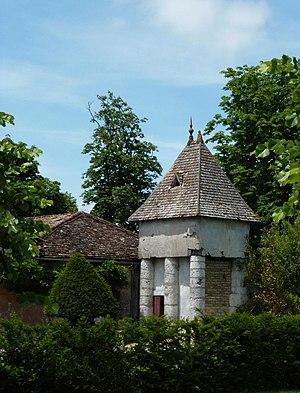
Château de la Jaubertie, village de Colombier, département de la Dordogne
Colombier est une commune française située dans le département de la Dordogne, en région Nouvelle-Aquitaine.
Cet article recense les monuments historiques de l'arrondissement de Bergerac, dans le département de la Dordogne, en France.